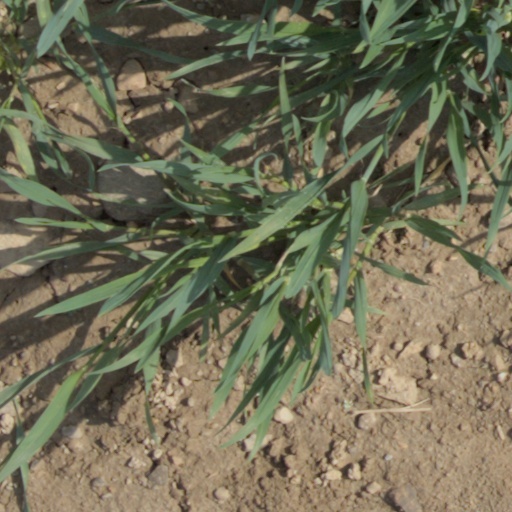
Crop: wheat